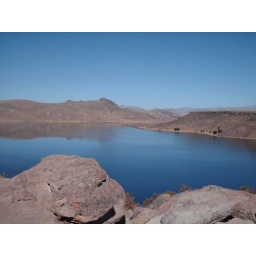
the lake by the burial towers near Puno, Peru.